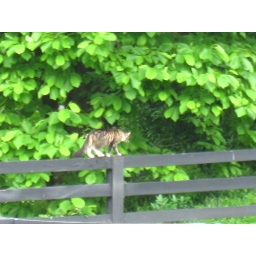
Ferrel cat at work walking along the paddock fence in search of breakfast!